Religion in West Bengal

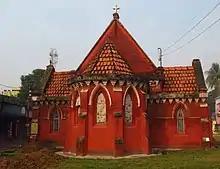
Christ Church Bardhaman town in Purba Bardhaman district of West Bengal

Hinduism had existed in the region of Bengal before the 20th century BCE and by the third century, Buddhism and Jainism were popular too. Gaur, the first sovereign Hindu kingdom in Bengal with its capital in Karnasubarna in modern-day Murshidabad district, was set up by Shashanka, a Shaivaite king who ruled approximately between 600 AD and 625 AD. The modern structure of Bengali Hindu society was developed during the rule of the Sena dynasty in the 12th century AD. West Bengal has been home to several famous religious teachers, including Sri Chaitanya, Sri Ramakrishna, Rammohan Roy, Swami Vivekananda, A. C. Bhaktivedanta Swami Prabhupada and Paramahansa Yogananda who helped to abolish archaic practices like sati, dowry, and caste-based discrimination or untouchability that crept into the Hindu society during the Middle Ages. But they also played an important role in the resurgence of Hindu nationalism in Bengal. This inherent Hindu identity was the chief factor in Bengali Hindu Homeland Movement which successfully resisted the plan to create a United Bengal and campaigned for the establishing a separate Bengali Hindu homeland within Indian union on the eve of Partition of India in 1947.